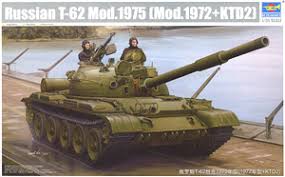
Label: T-62